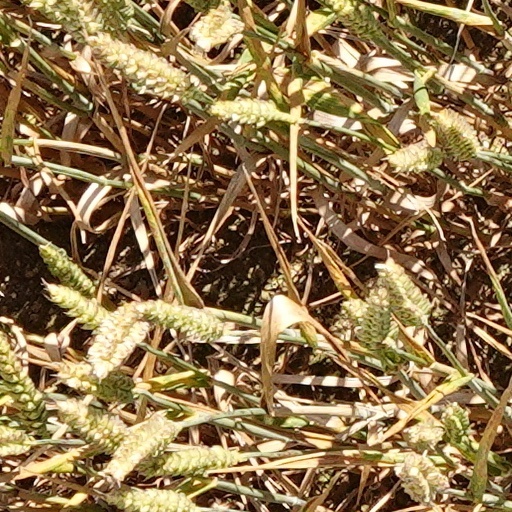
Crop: wheat